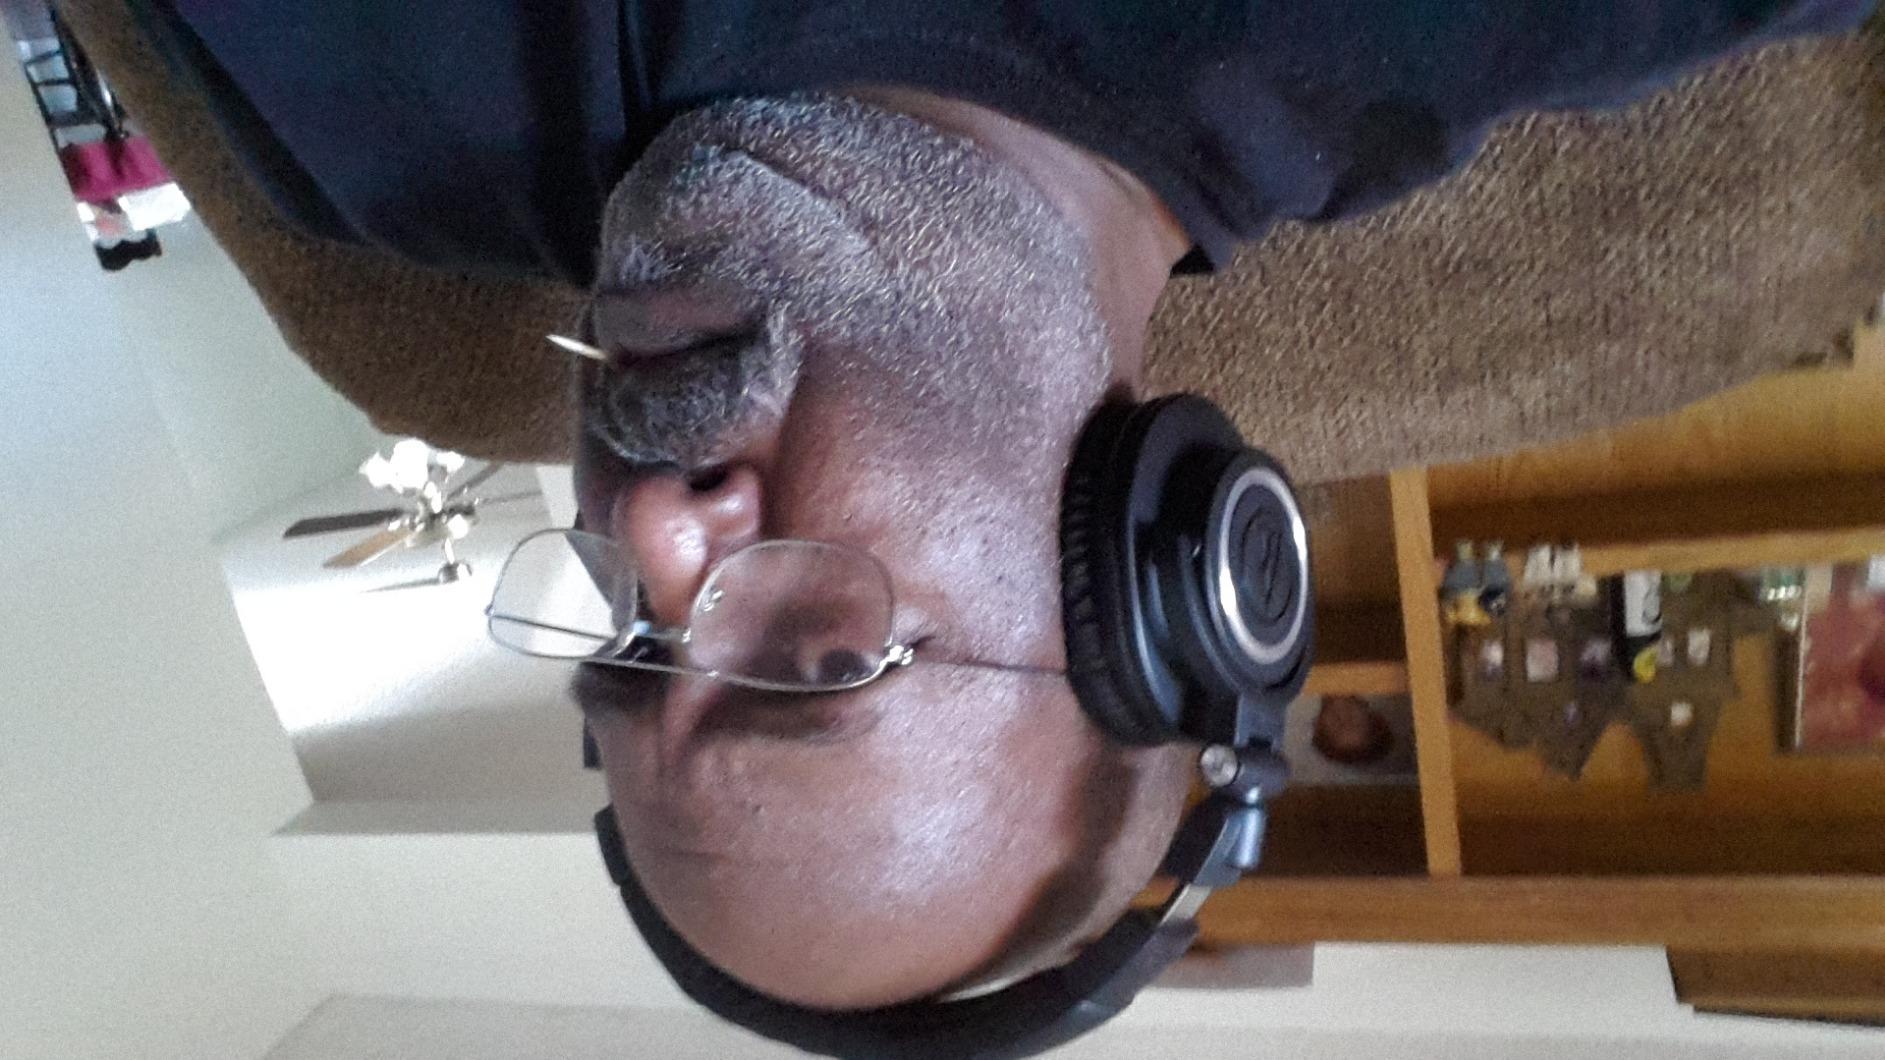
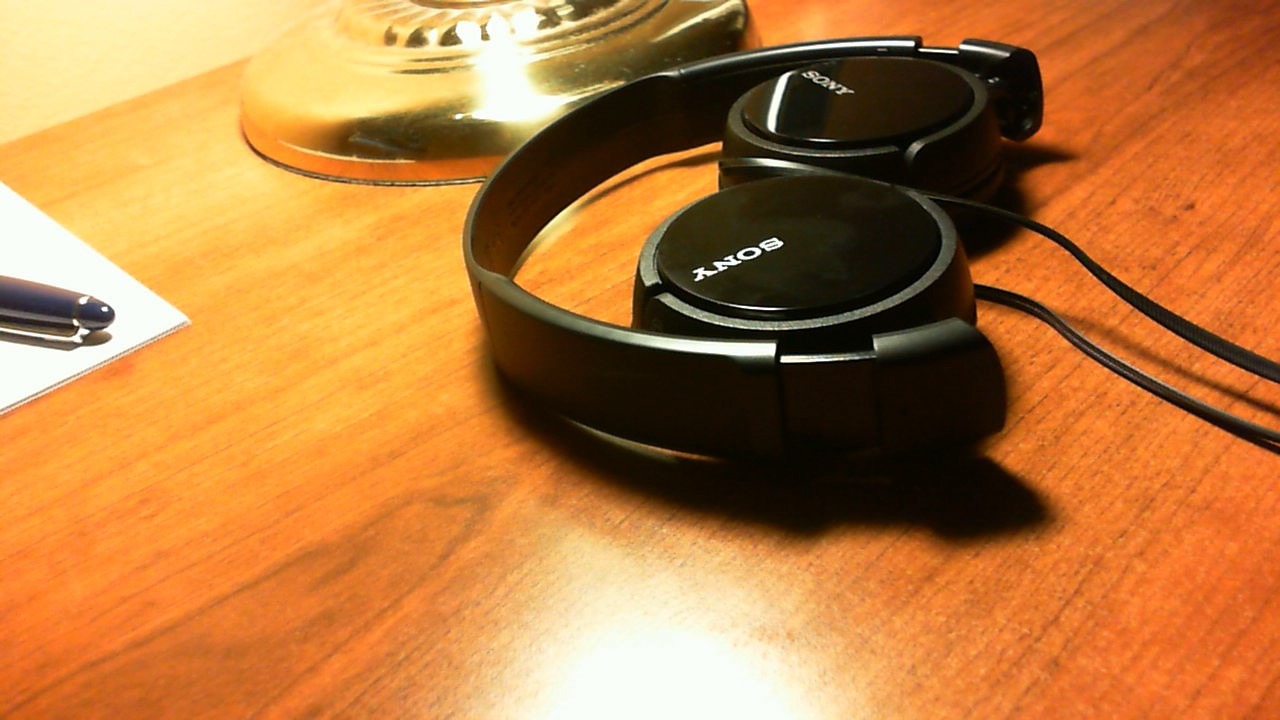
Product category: headphones
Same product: no